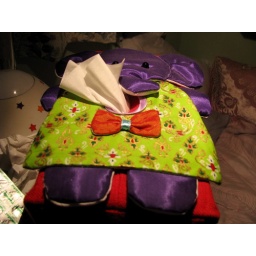
My obscenely cute elephant tissue box cover my parents bought me in Thailand.